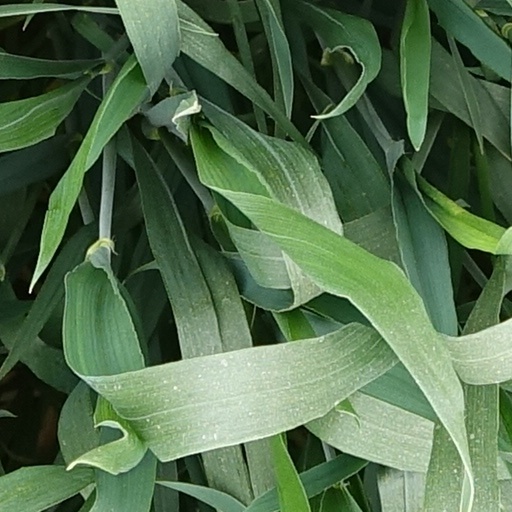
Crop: wheat